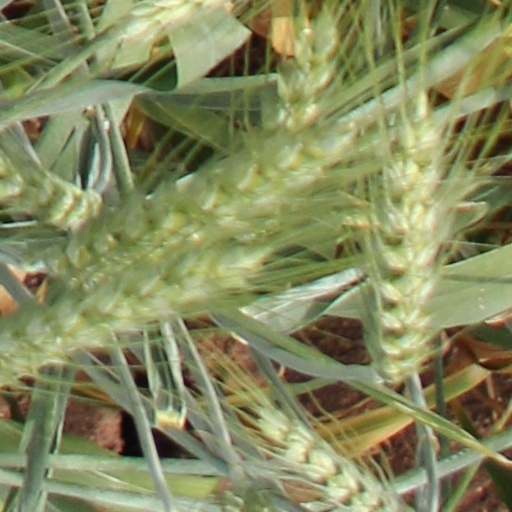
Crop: wheat